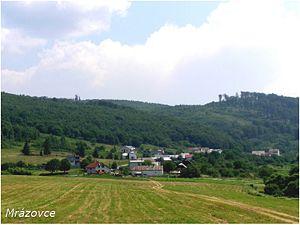
Mrázovce est un village de Slovaquie situé dans la région de Prešov.